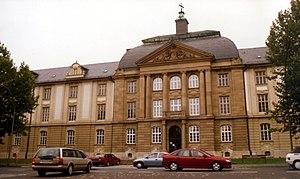
L'université de Wurtzbourg est une université allemande située à Wurtzbourg en Bavière.